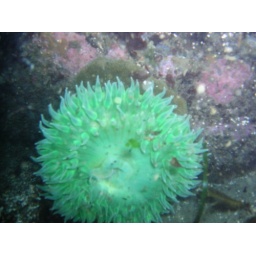
very green sea anenomie in seven feet of water